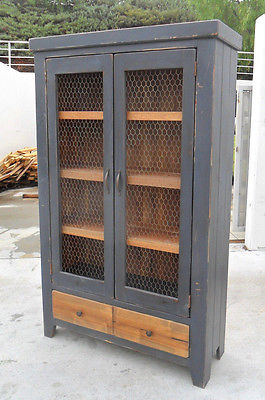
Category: cabinet